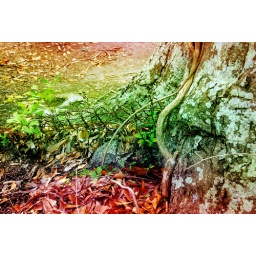
fence in a tree